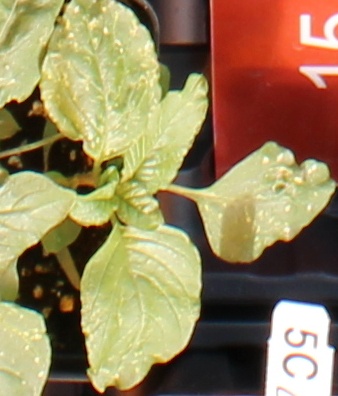
Label: Redroot Pigweed